Russian invasion of Manchuria

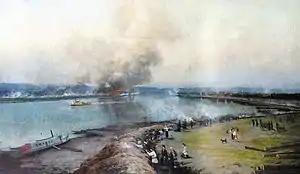
Defence of Blagoveshchensk

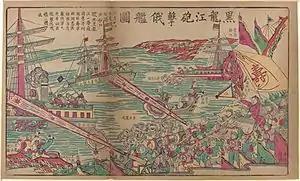
Fighting for control over the Amur River

The Battles on the Amur River were border clashes between Chinese Imperial Army troops along with Boxers against Russian forces who aimed for control over the Amur River for navigation.